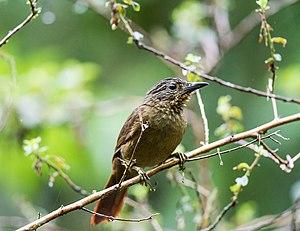
L'Anabate à bec noir est une espèce d'oiseaux de la famille des Furnariidae.